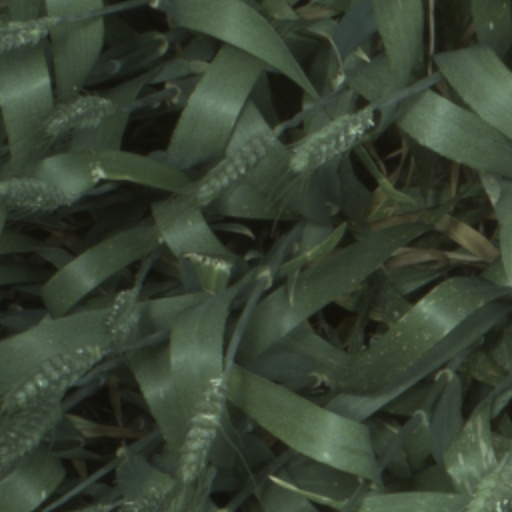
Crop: wheat